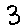
Label: 3